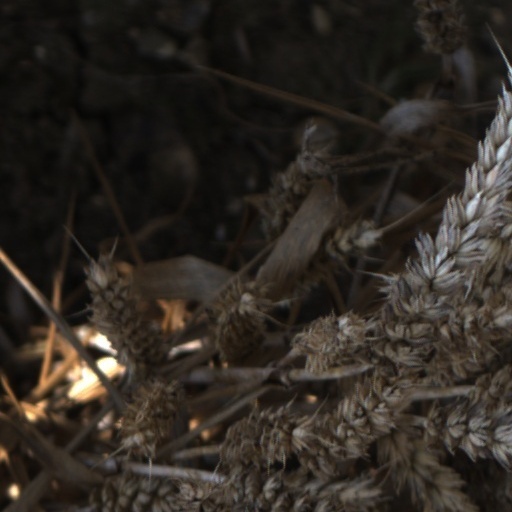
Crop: wheat